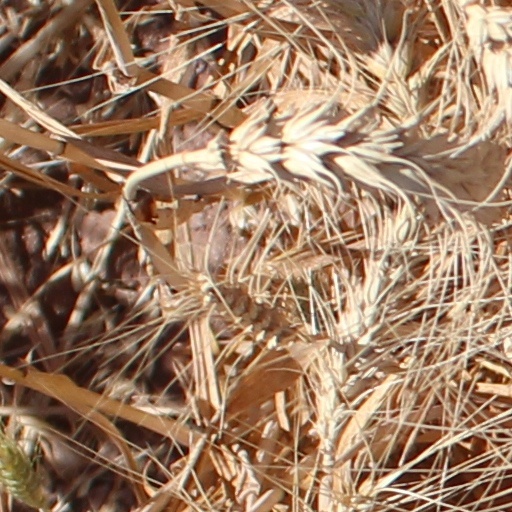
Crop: wheat